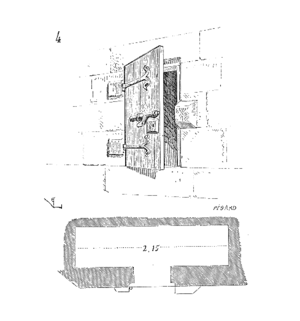
Le logis seigneurial, aussi appelé plus communément logis, est, au Moyen Âge de la fin du XIᵉ siècle au milieu du XVᵉ siècle, un vaste bâtiment situé la plupart du temps dans le donjon et réservé à l'usage du seigneur et de sa famille.